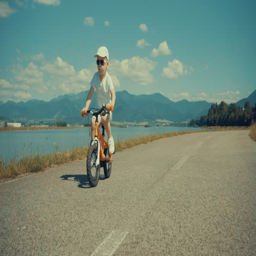
happy boy on the bicycle outdoors